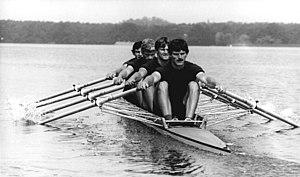
Le quatre de couple est une discipline d'aviron à quatre rameurs où les rameurs tiennent deux rames: une bâbord et une tribord. Pour les placer, ils utilisent le système dit TGV : la verte se place donc à gauche, la rame tribord se place toujours au-dessus de la rame bâbord.